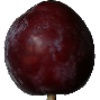
Label: Plum 1